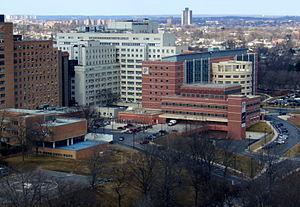
Abraham Jacobi est un médecin d’origine allemande, pionnier de la pédiatrie américaine.